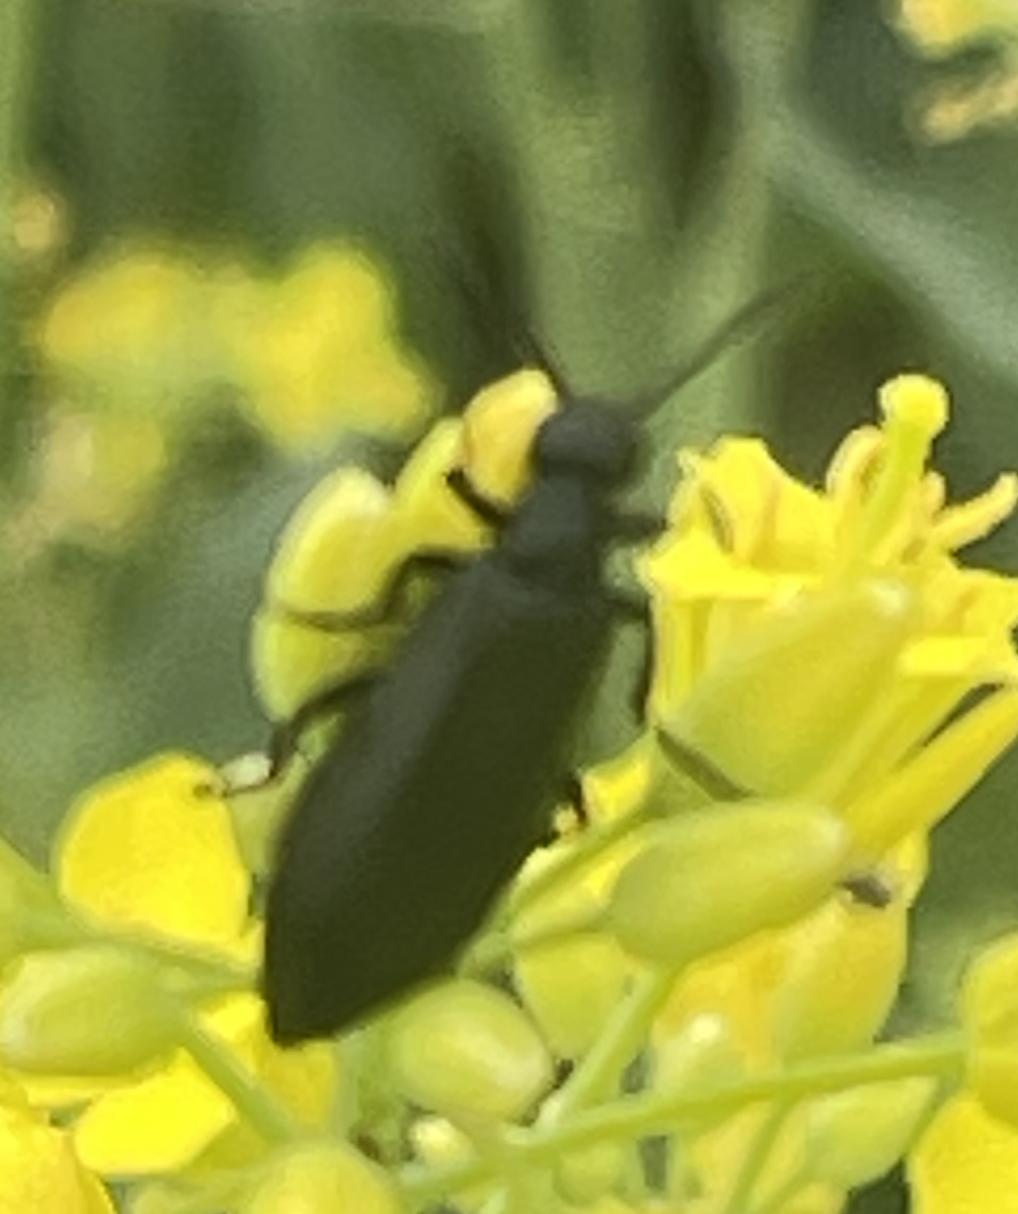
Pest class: occasional_pest